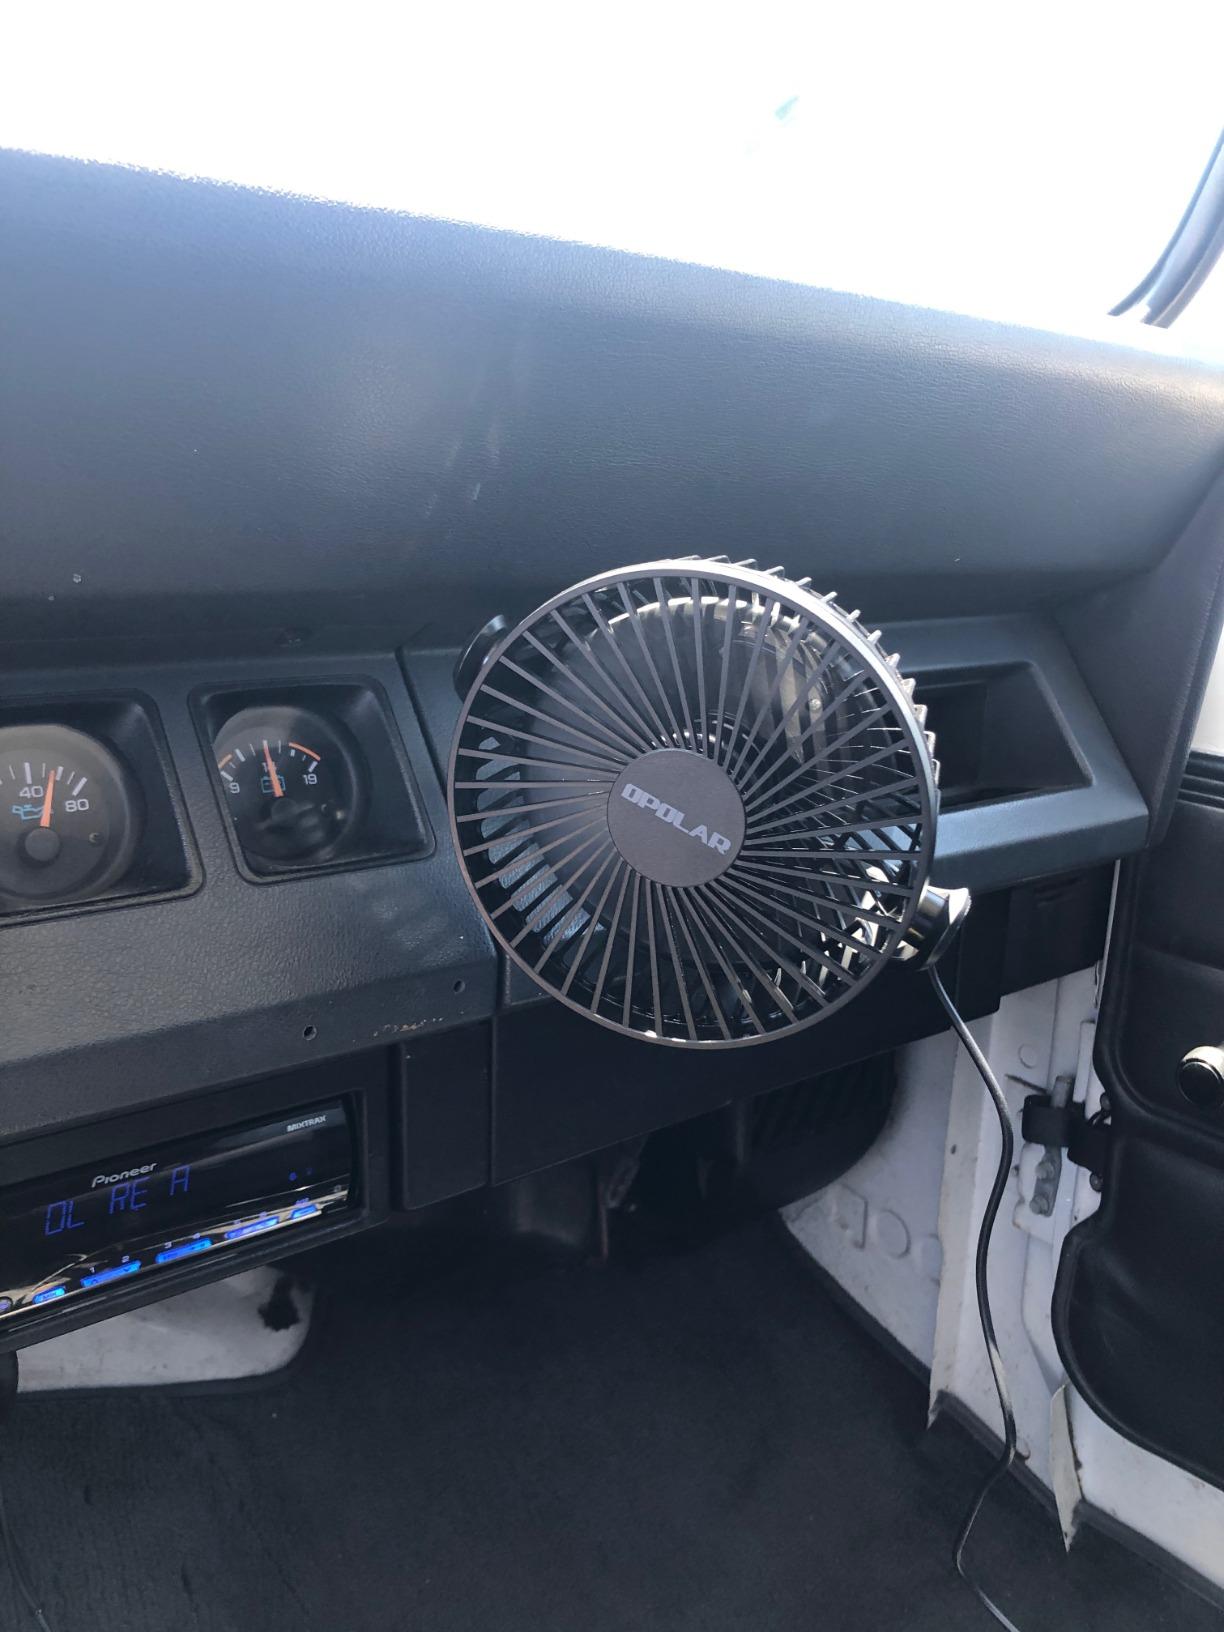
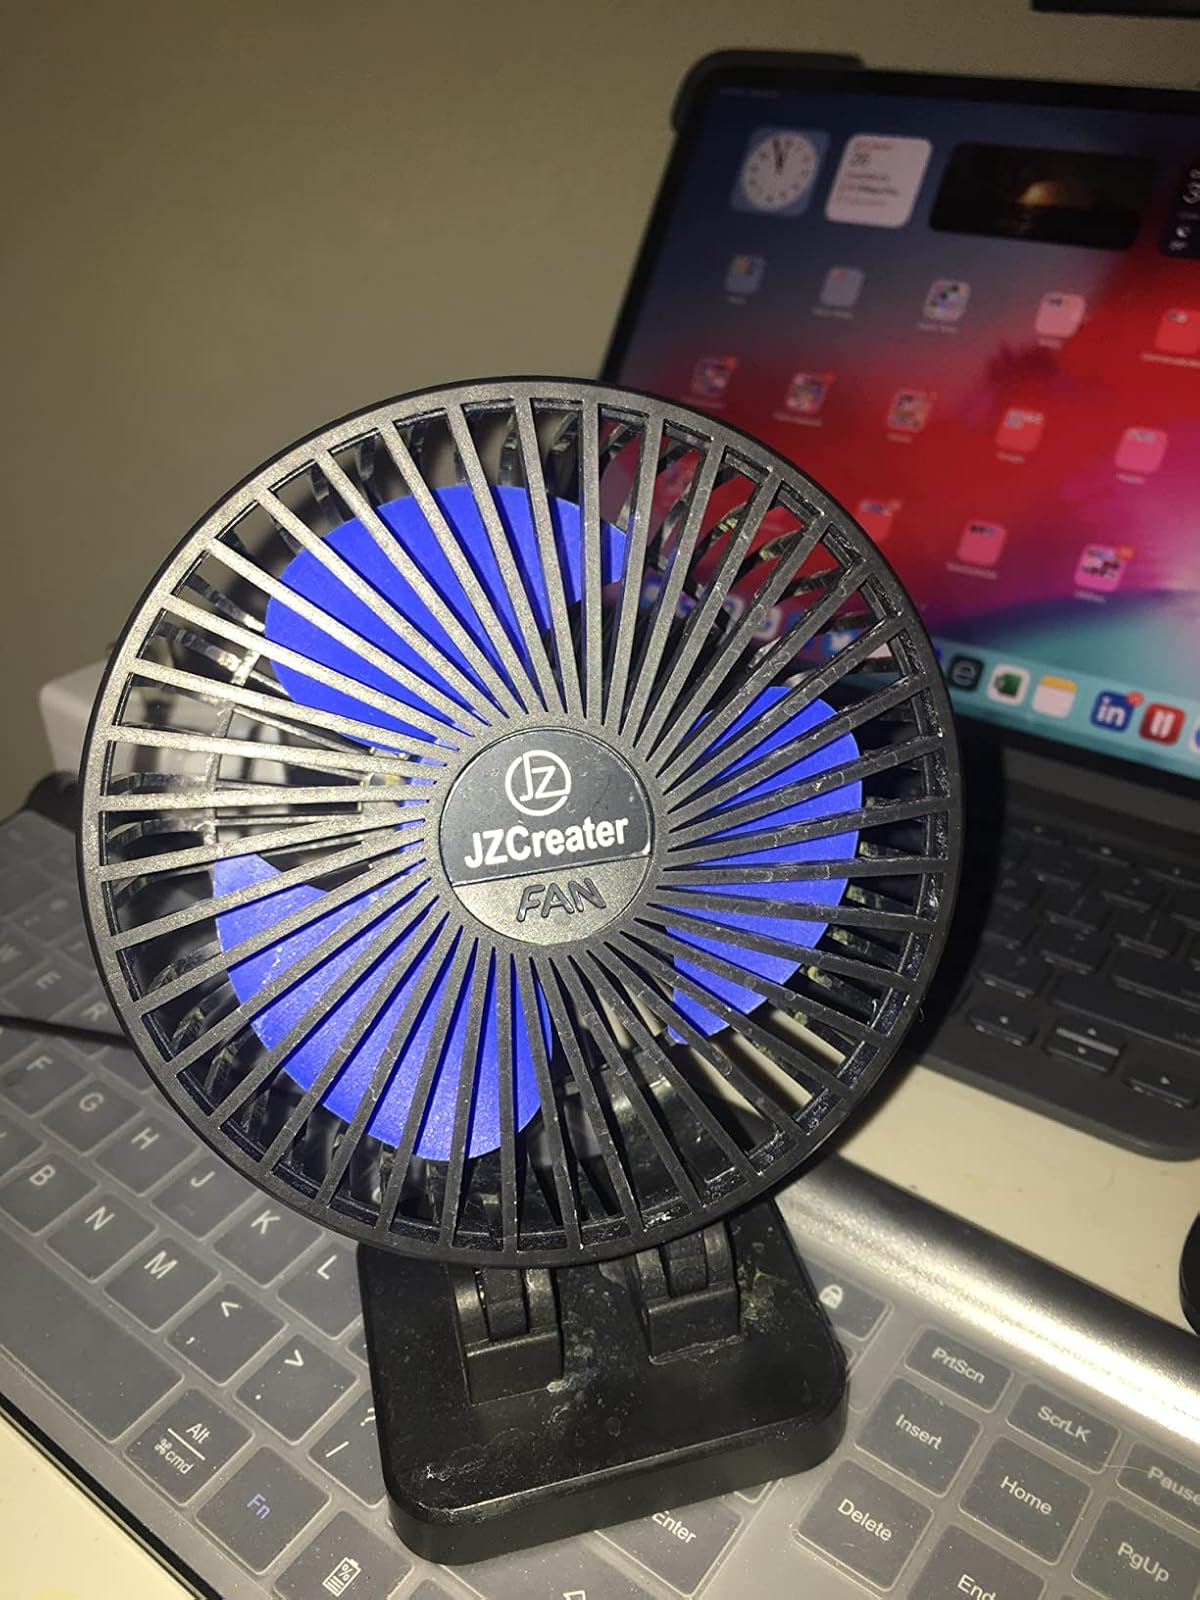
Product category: fan
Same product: no